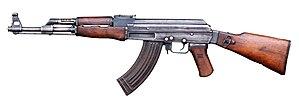
L’AK-47 est un fusil d'assaut conçu par l'ingénieur soviétique Mikhaïl Kalachnikov.
Un fusil d'assaut est une carabine ou fusil à sélecteur de tir construit pour utiliser des munitions généralement à énergie et de taille intermédiaires entre les armes de poing et les armes plus traditionnelles à haute puissance. Le fusil d'assaut se situe entre les mitrailleuses légères, destinées plus à un rôle de soutien, et les pistolets mitrailleurs.
Izhmash ou Ijmach, est un constructeur d'armes russe, situé à Ijevsk en Oudmourtie.